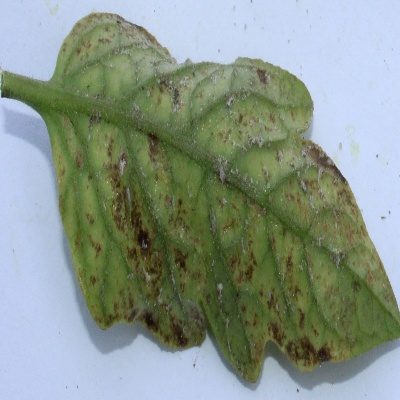
Crop: Tomato
Condition: septoria leaf spot